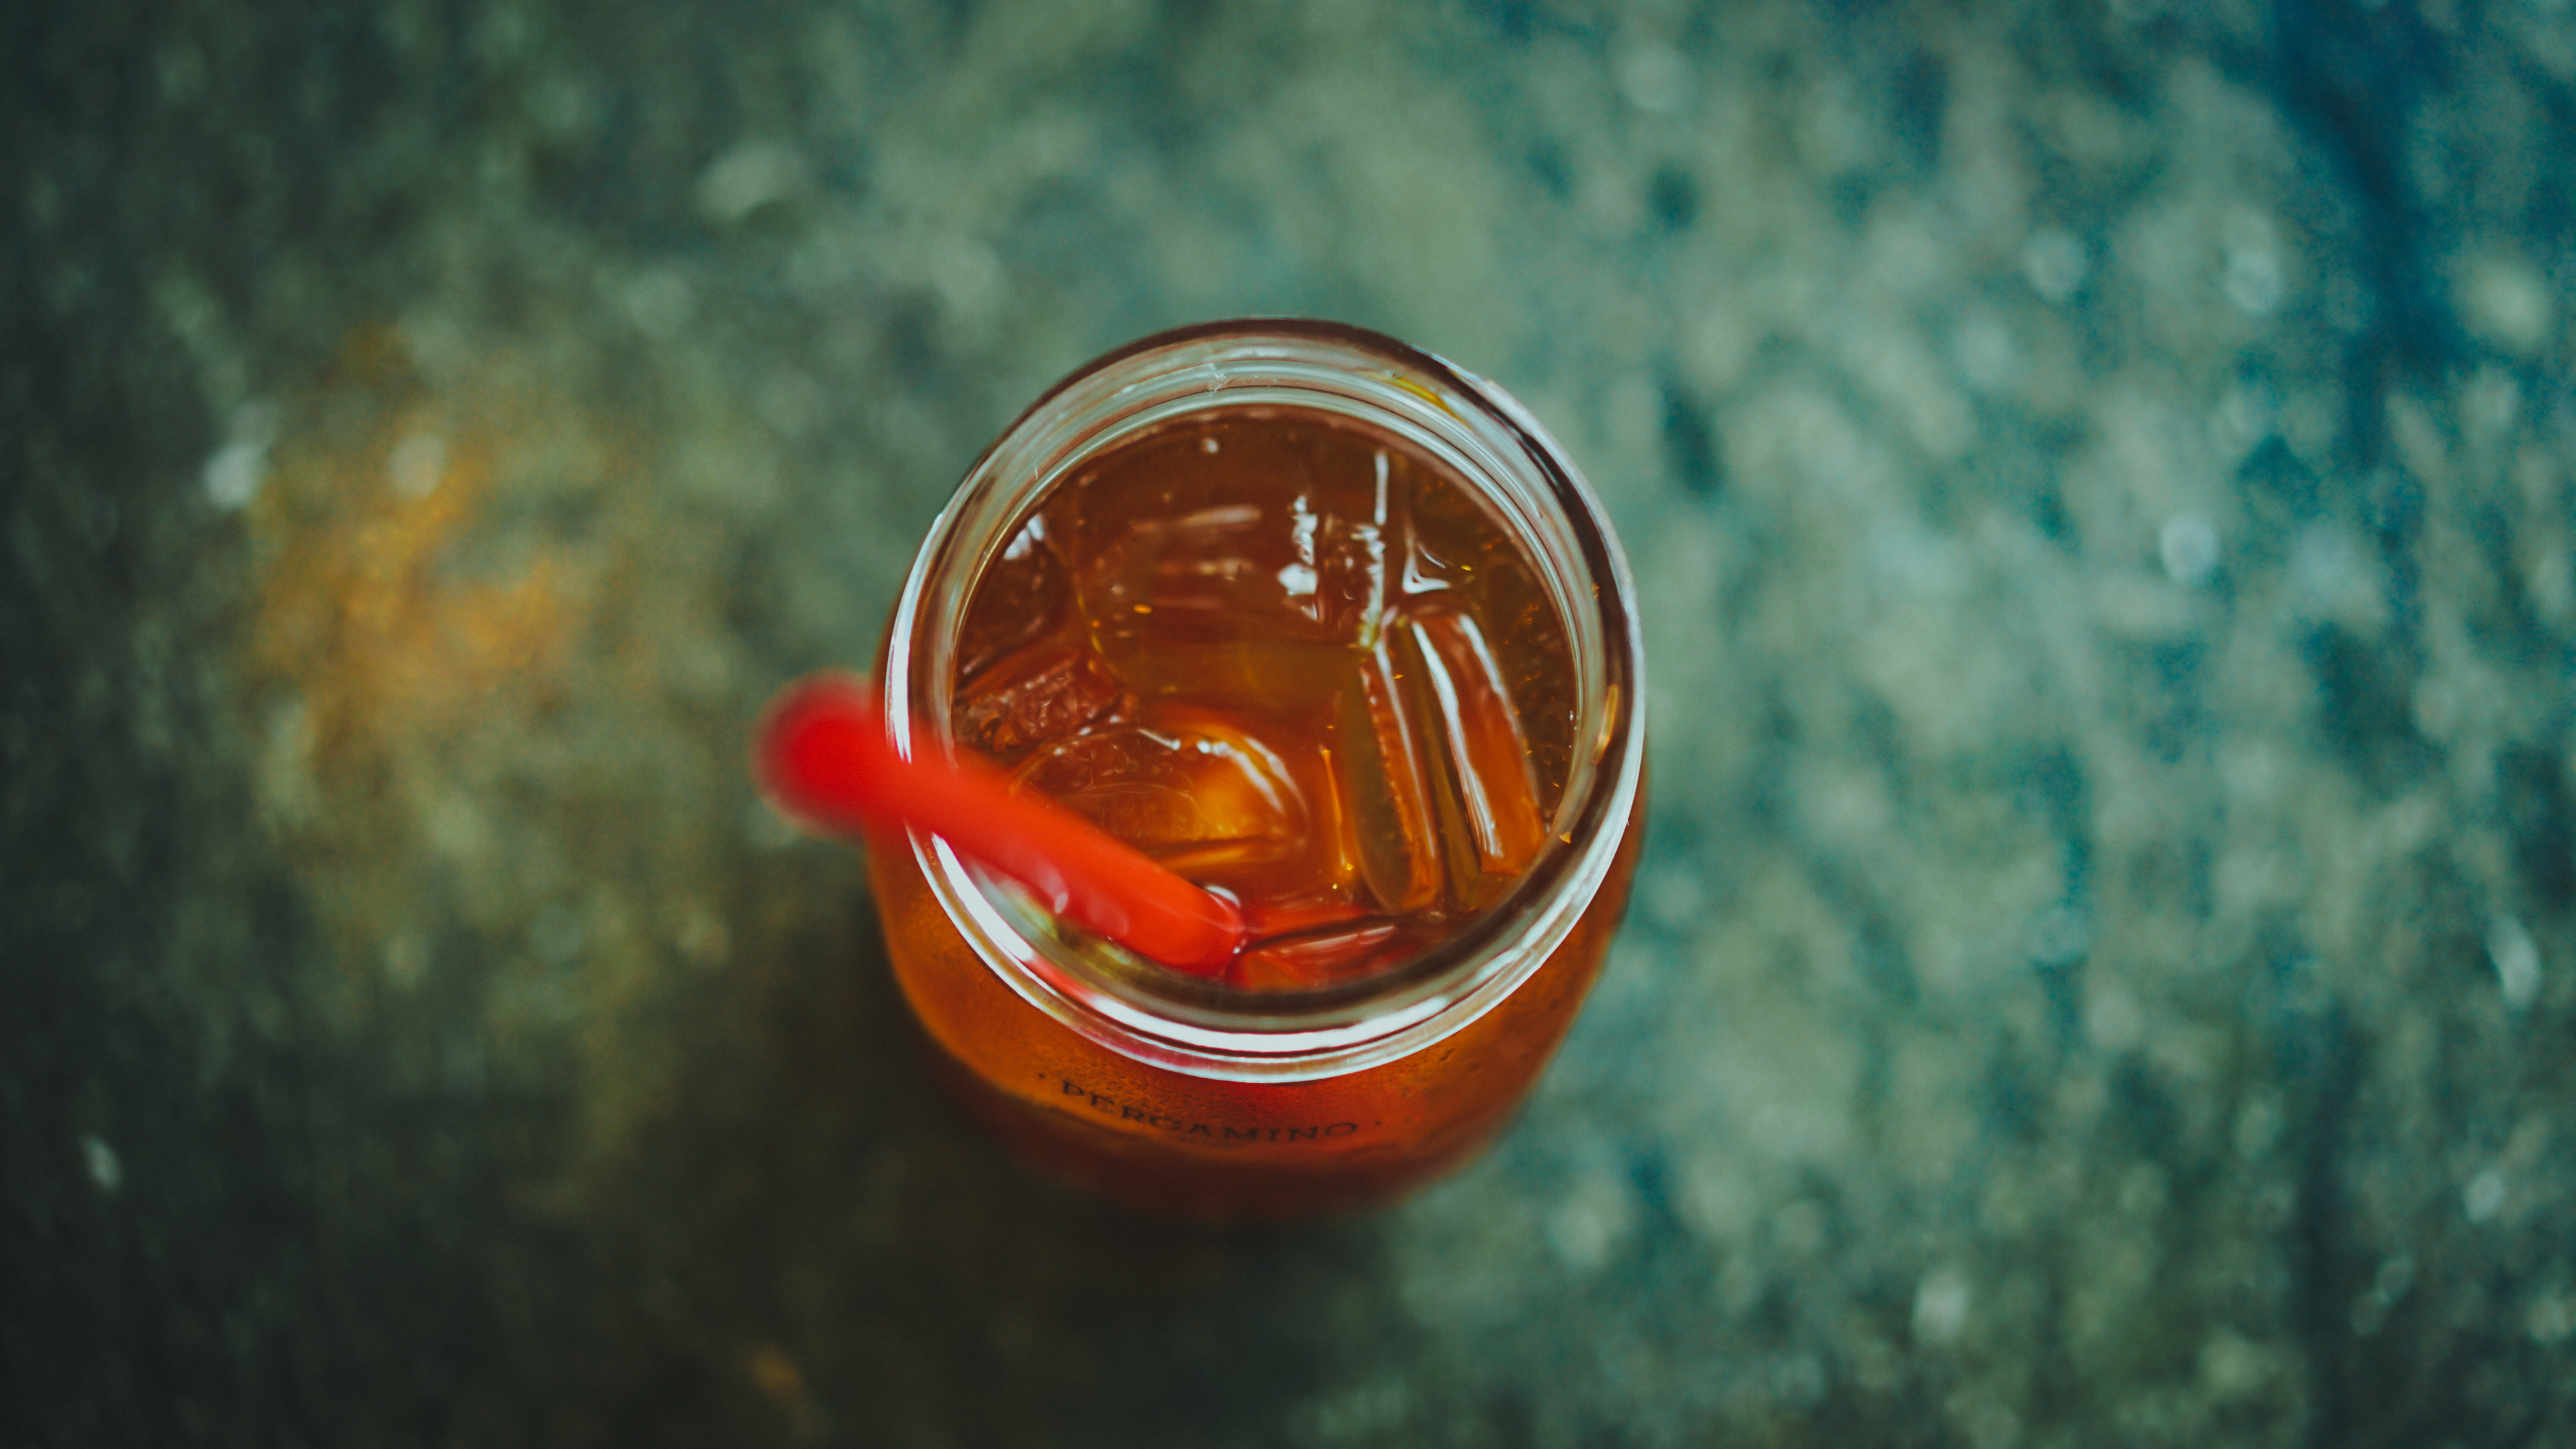
water, photography, glass, green, reflection, red, color, beverage, drink, blue, alcohol, mason jar, close up, straw, liqueur, macro photography, alcoholic beverage, liquid bubble, distilled beverage